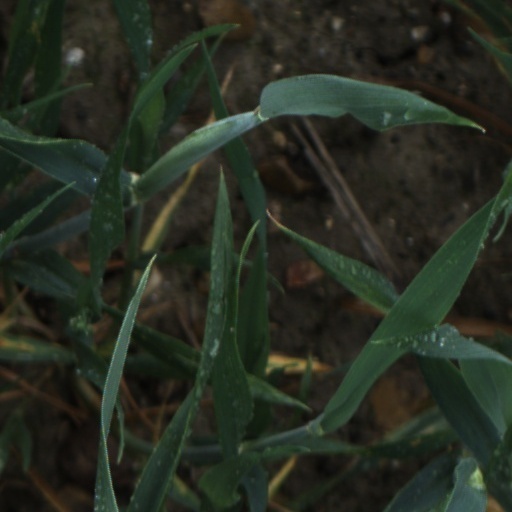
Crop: wheat